Lipstick (TV series)

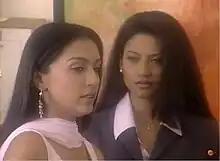

Lipstick is a Hindi language Indian television series, produced by Rose Movies that premiered on Zee TV on 9 September 2002. The story unveils how best friends can turn into enemies in the pursuit of love and success.